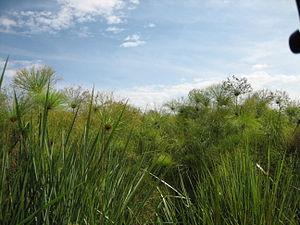
Les dieux et déesses de l’Égypte antique représentent une foule considérable de plus d'un millier de puissances surnaturelles ; divinités cosmogoniques, divinités provinciales, divinités locales, divinités funéraires, personnification de phénomènes naturels ou de concepts abstraits, ancêtres déifiés, démons, génies, divinités étrangères importées, etc. Le terme égyptien pour dieu est netjer et son plus ancien hiéroglyphe représente vraisemblablement un mat enveloppé de bandelettes de tissu. Pour désigner le concept de la divinité, les glyphes alternatifs sont le faucon sur un perchoir et un personnage accroupi. D'autres termes existent pour désigner une divinité, tel baou ou sekhem mais leur diffusion a été de moindre importance.
Nyikang, fils du roi Okwa et de la déesse Nyikaya, est le premier dynaste de la monarchie Shilluk, un ancien royaume indépendant de l'Afrique de l'Est qui persiste sous la forme d'institution traditionnelle au sein de la république du Soudan du Sud. Du personnage historique, on sait peu de choses. Nyikang est probablement originaire de la région des Grands Lacs africains et a sans doute vécu durant les premières décennies du XVIᵉ siècle. Les récits de plusieurs peuples Luo, Shilluk en premier lieu mais aussi Anyuak, Thuri, Balanda et Jur-Chol s'accordent pour faire de lui le fondateur la nation Shilluk, sans doute vers 1530-1550, après avoir traversé les marécages du Sudd et s'être installé sur la rive occidentale du Nil Blanc dans l'aire de l'actuel comté de Panyikang, au sud-ouest de la ville de Malakal.
Le papyrus est une plante de la famille des cyperaceaes répandue dans les zones humides de la majeure partie de l'Afrique. Il était aussi présent autrefois en Égypte sur les rives du Nil et de son delta.